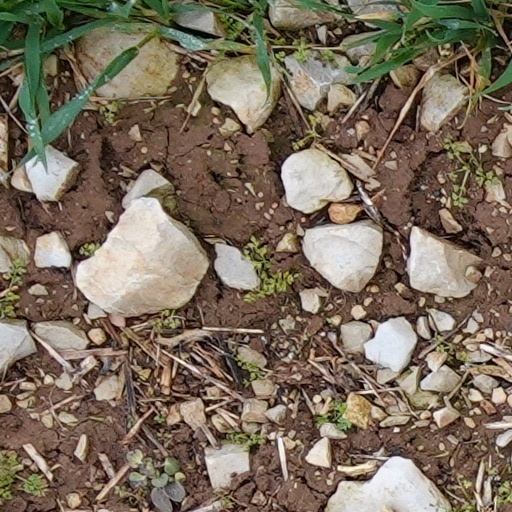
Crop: wheat